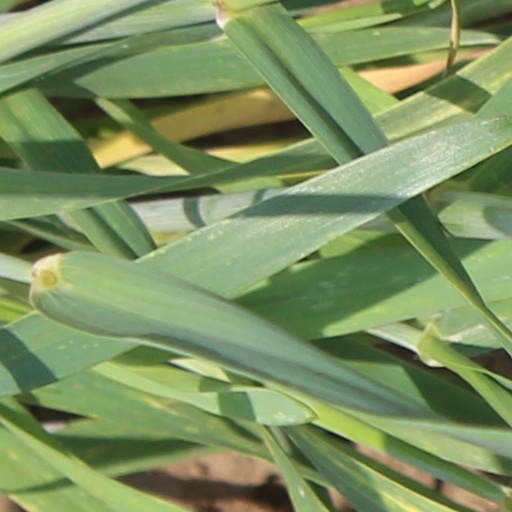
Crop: wheat